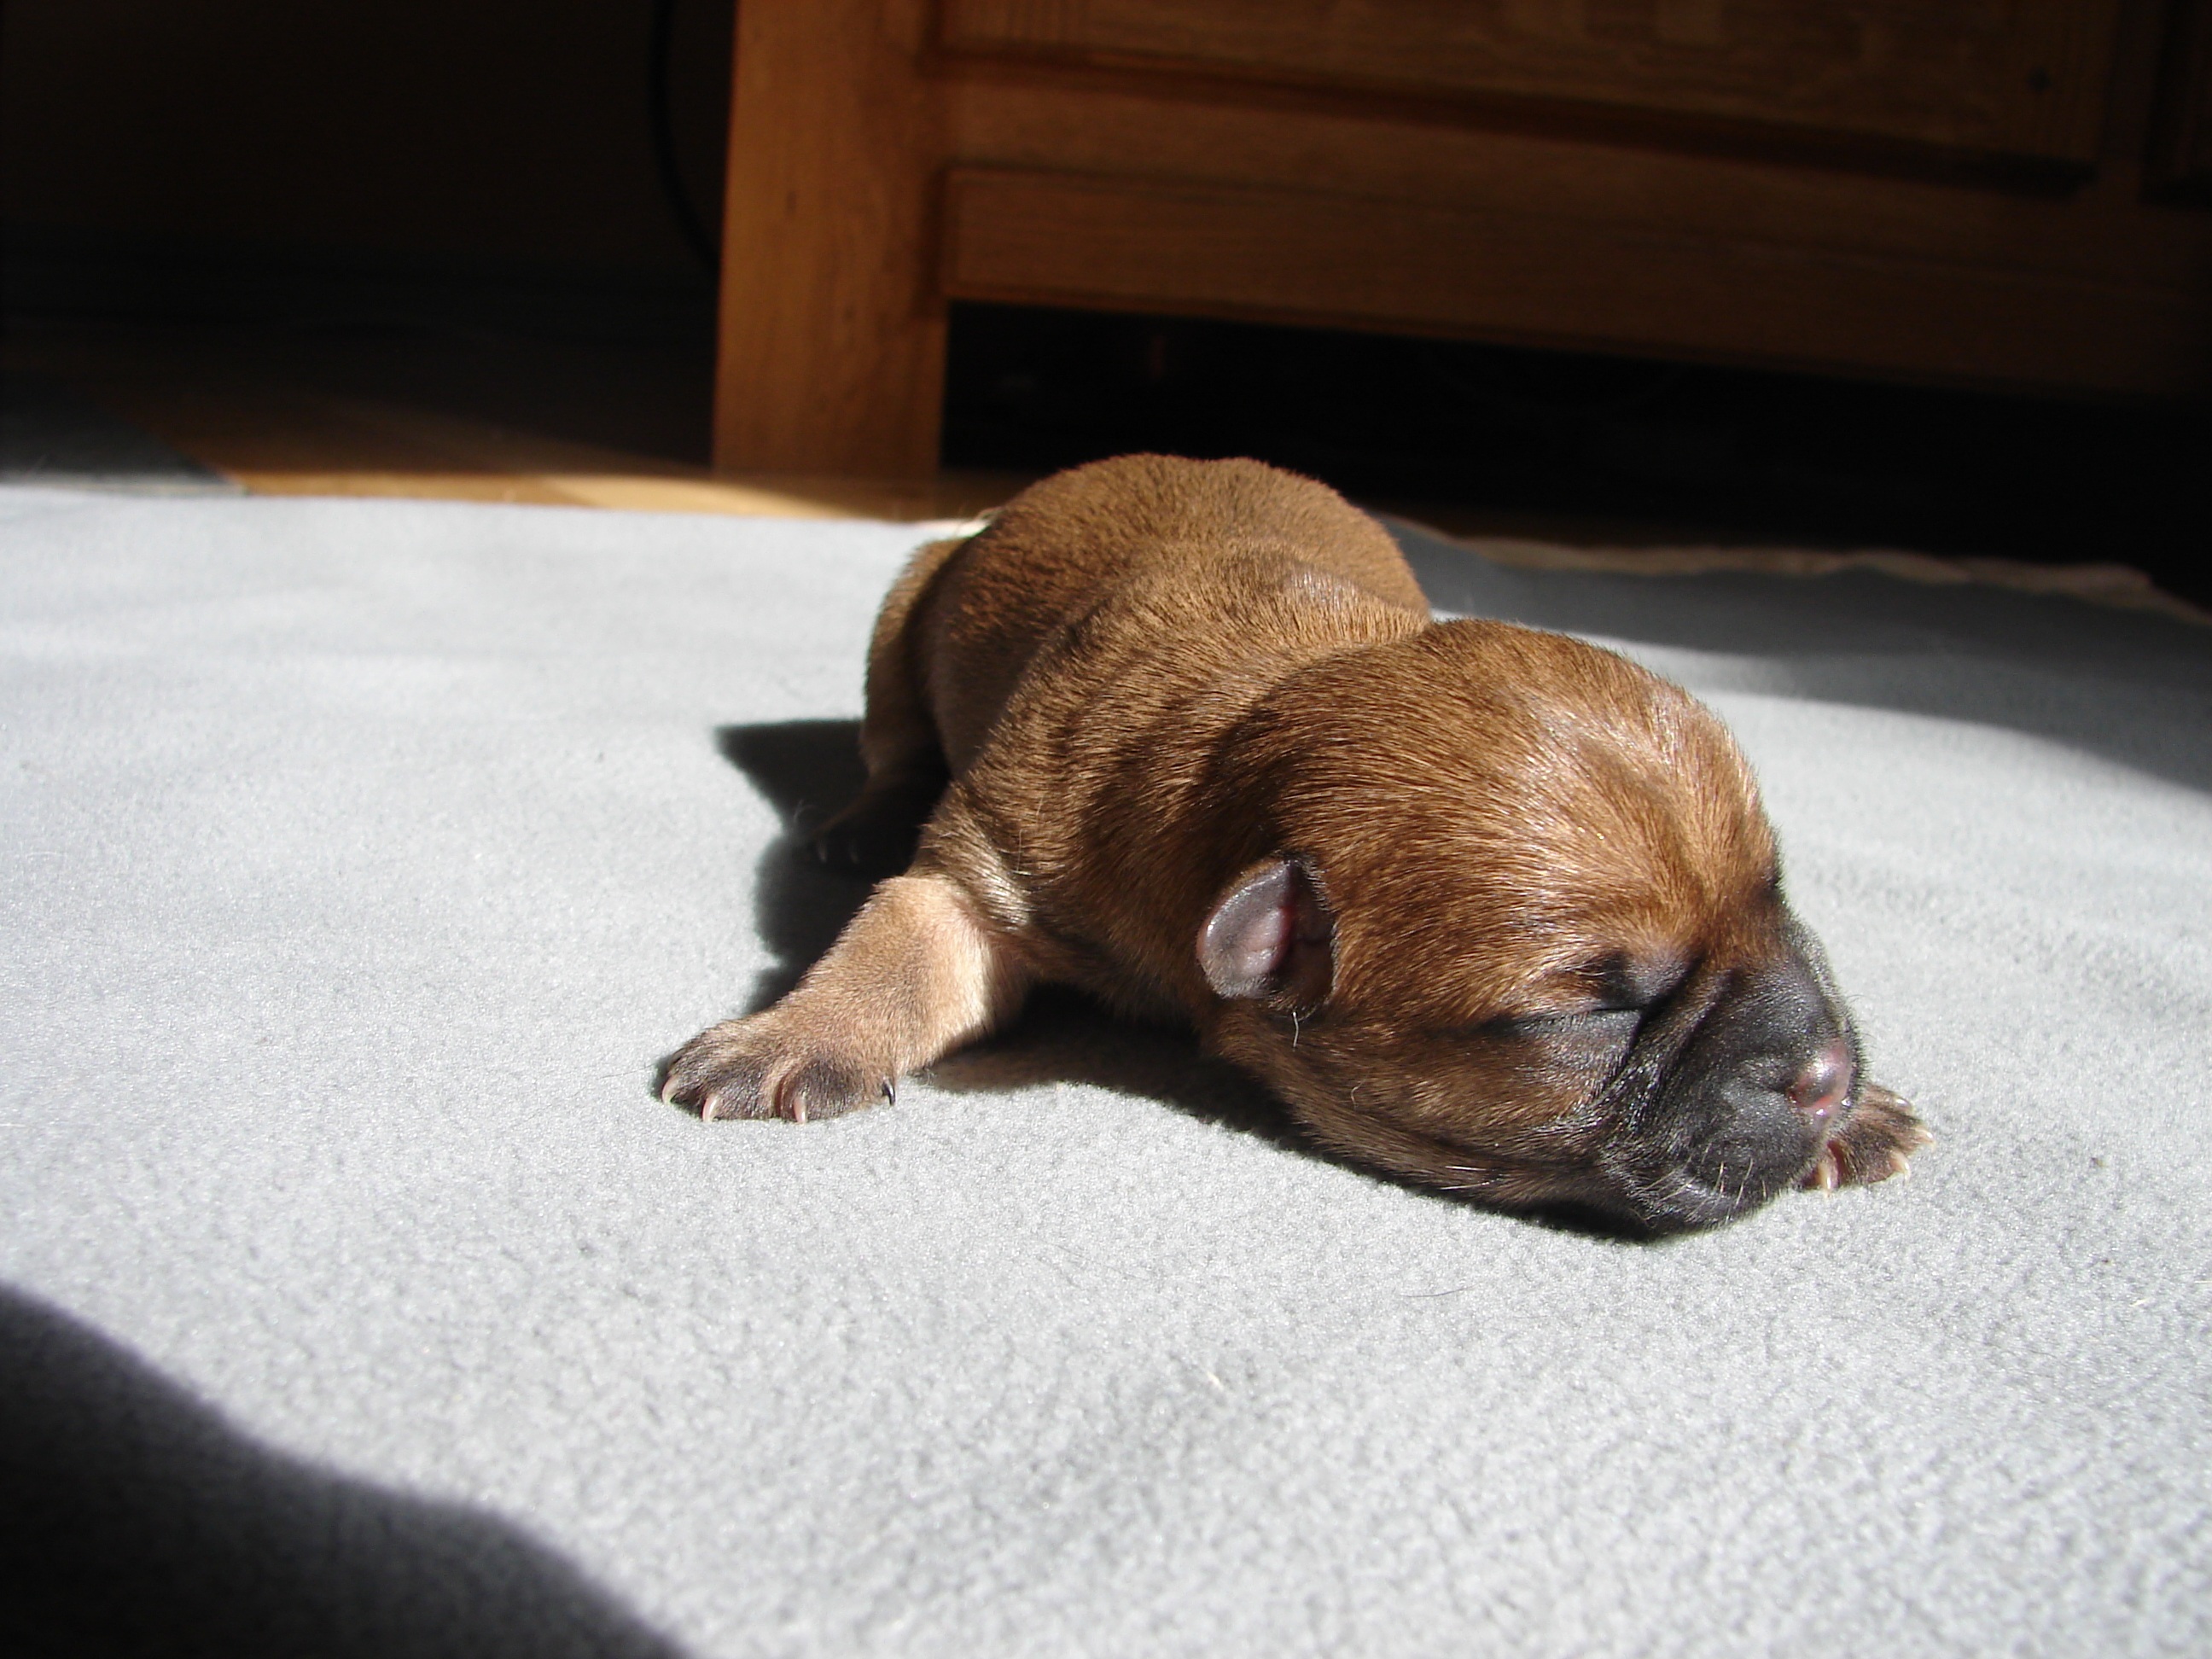
puppy, dog, mammal, vertebrate, dog breed, dog like mammal, carnivoran, dog crossbreeds, cairn terriers